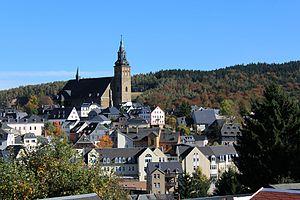
Schneeberg est une commune de Saxe, située dans l'arrondissement des Monts-Métallifères, dans le district de Chemnitz.